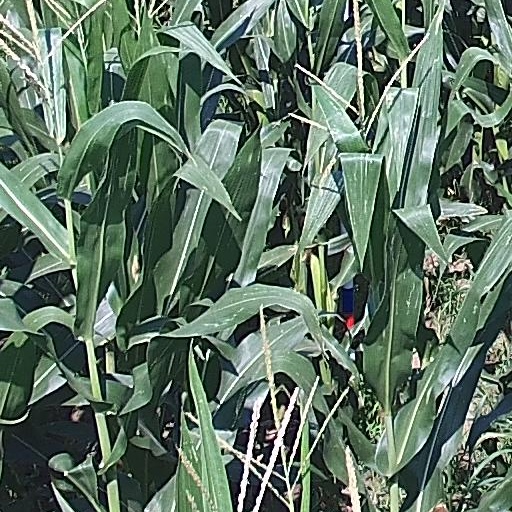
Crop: maize; corn